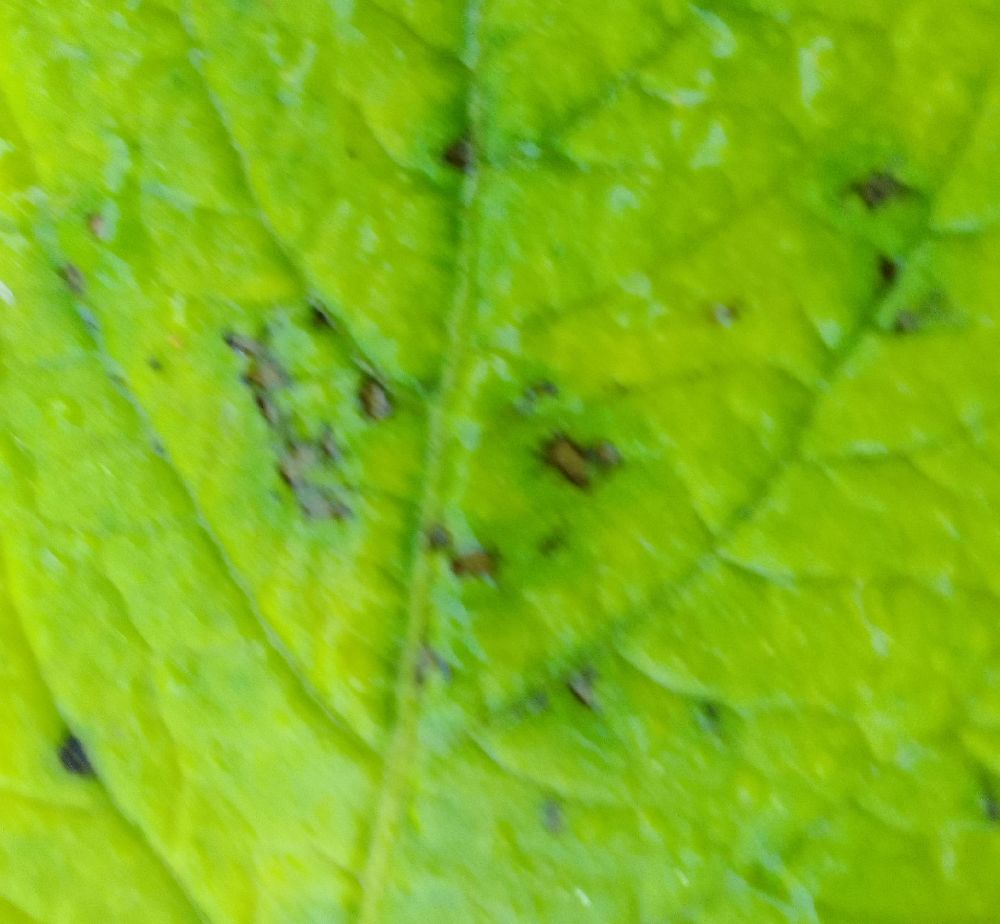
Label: Early blight